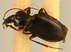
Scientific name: Calathus advena
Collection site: Rocky Mountains NEON (RMNP), plot RMNP_014